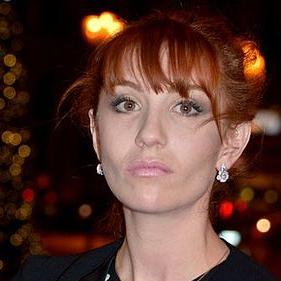
Age: 31